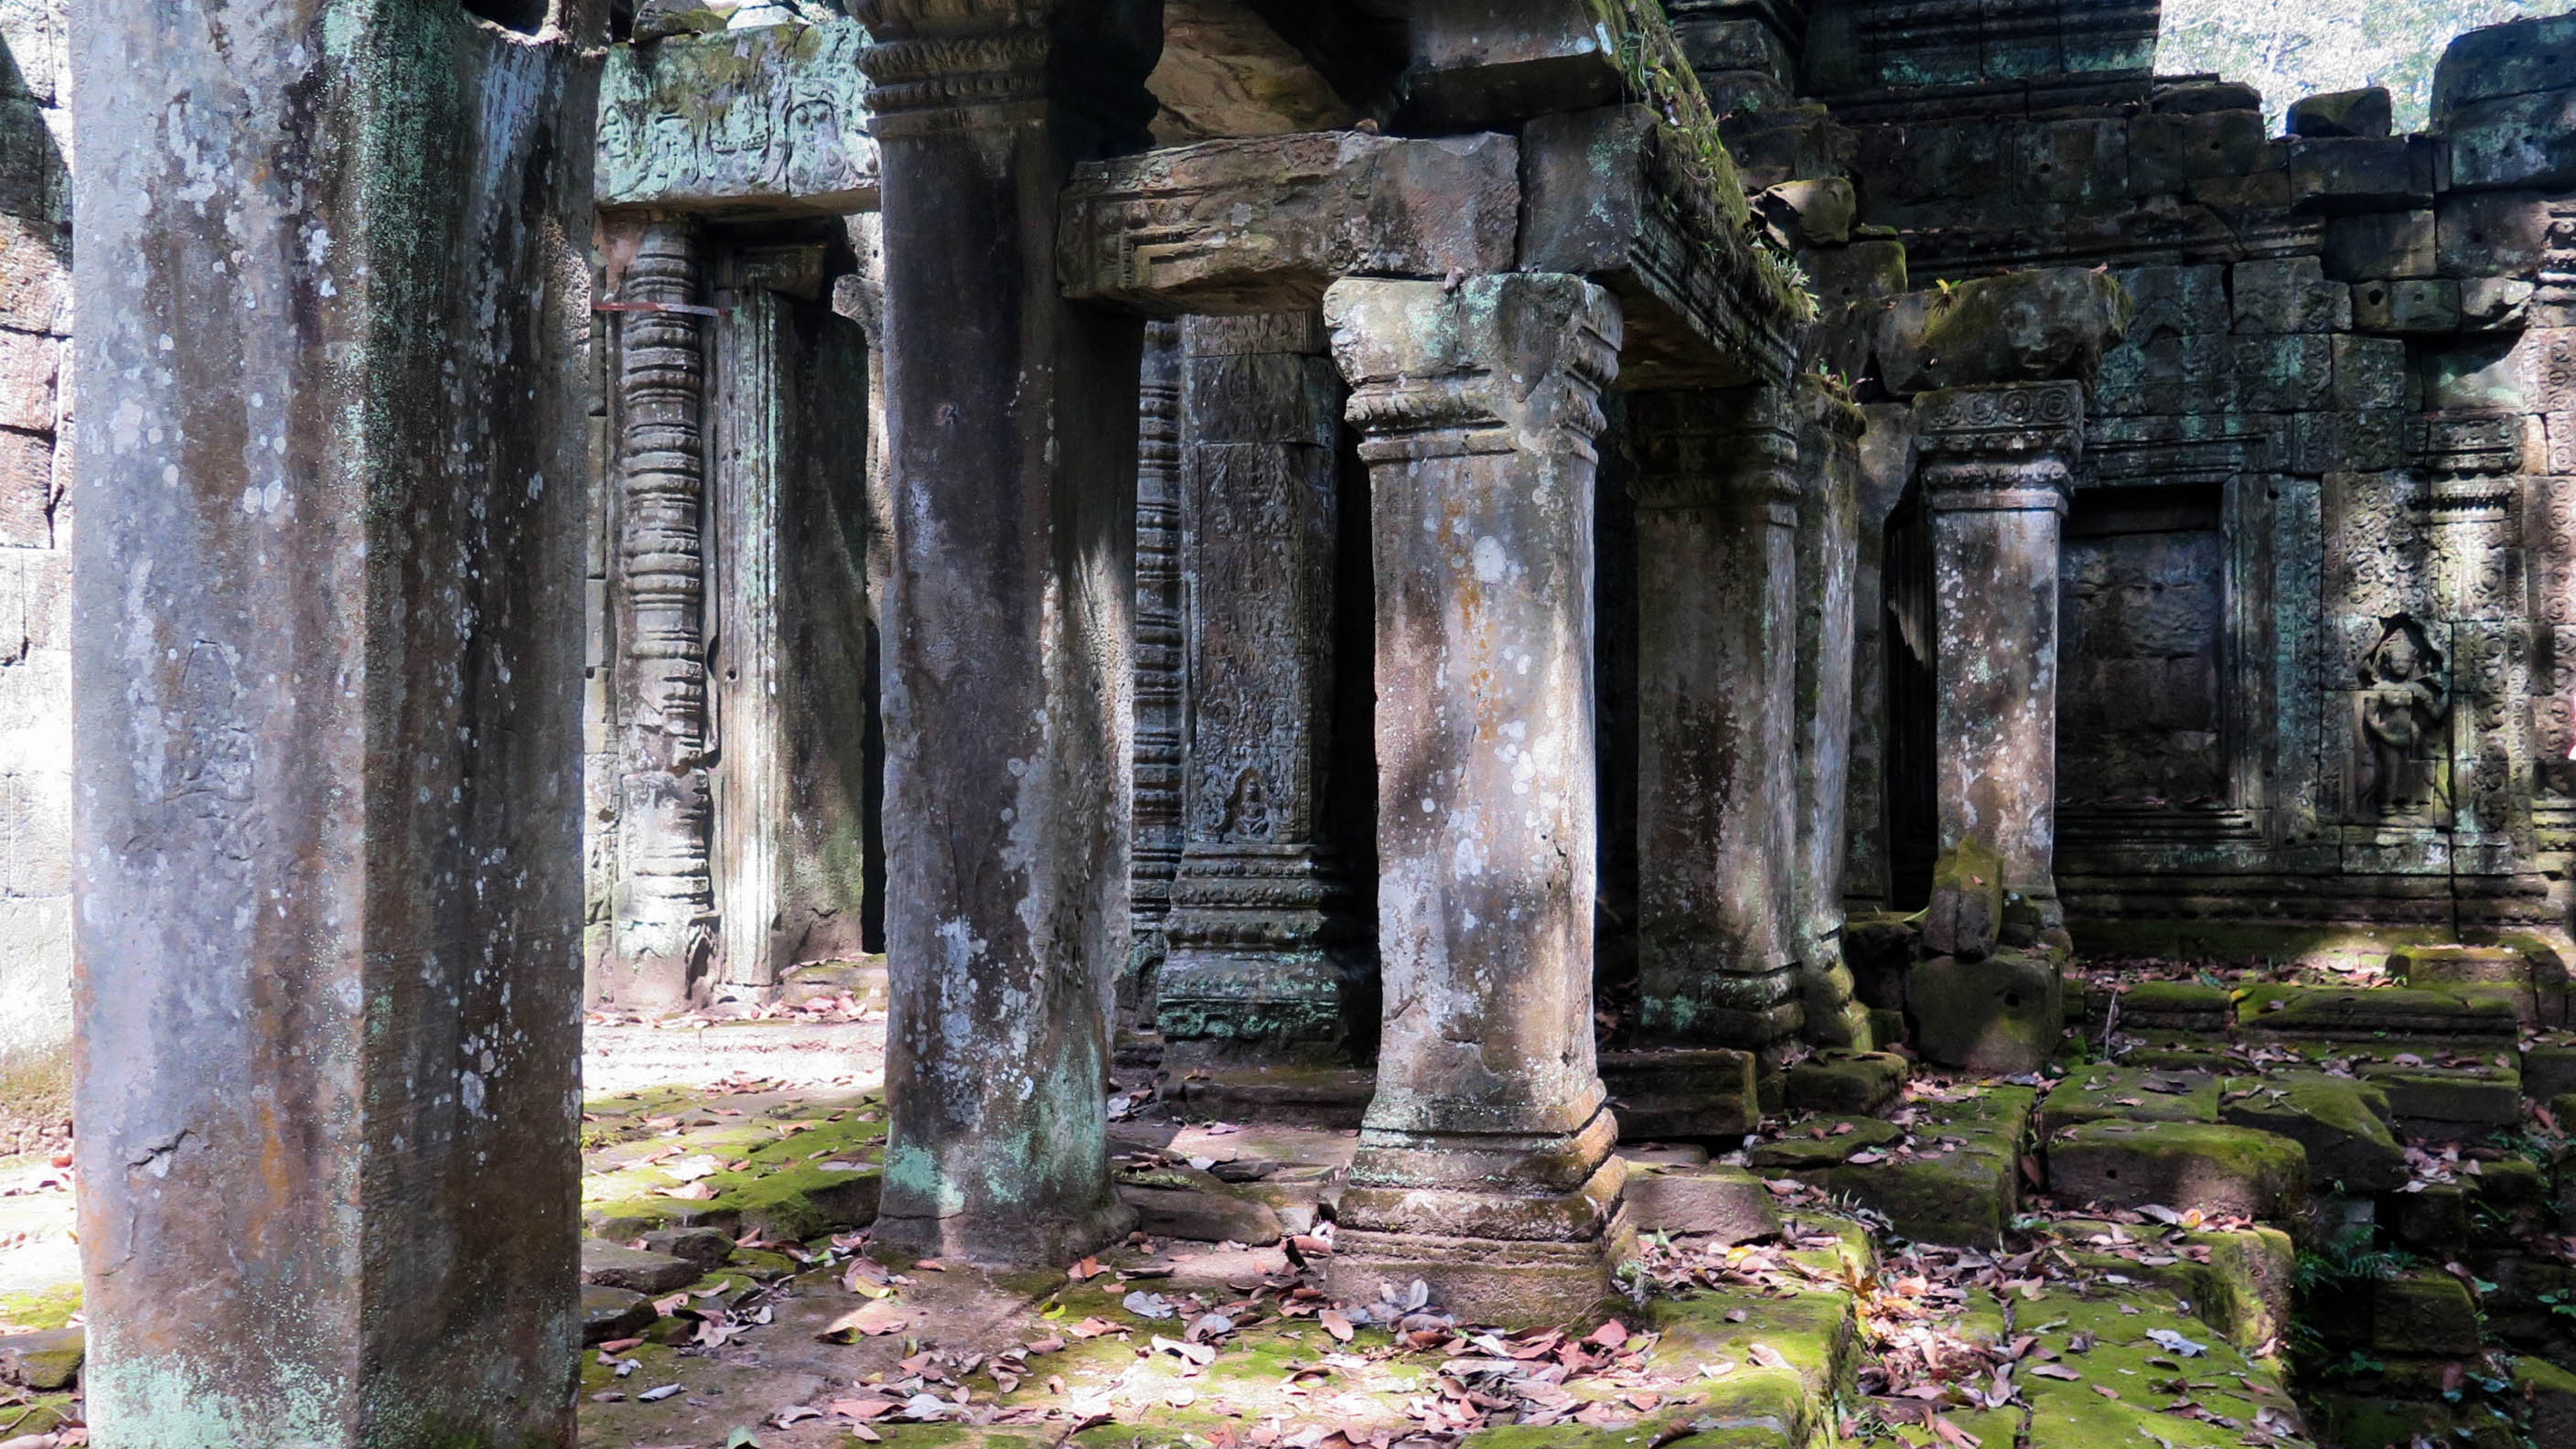
rock, structure, building, statue, column, jungle, asia, cemetery, place of worship, sculpture, temple, ruins, cambodia, shrine, history, columnar, angkor, archaeological site, hindu temple, ancient history, preah khan, temple complexes